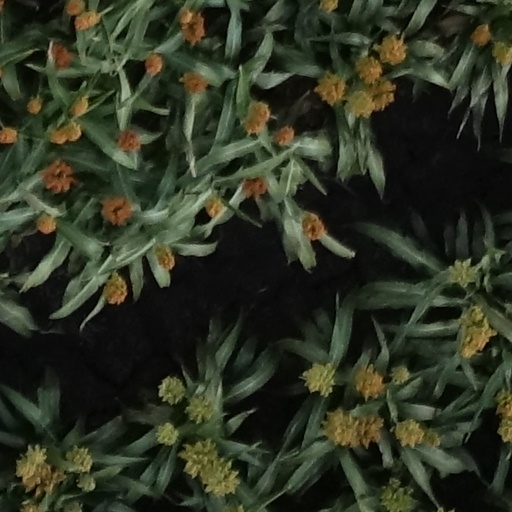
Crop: sorghum